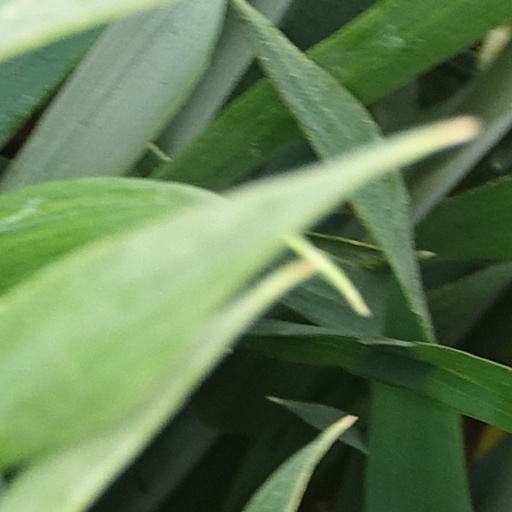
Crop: wheat